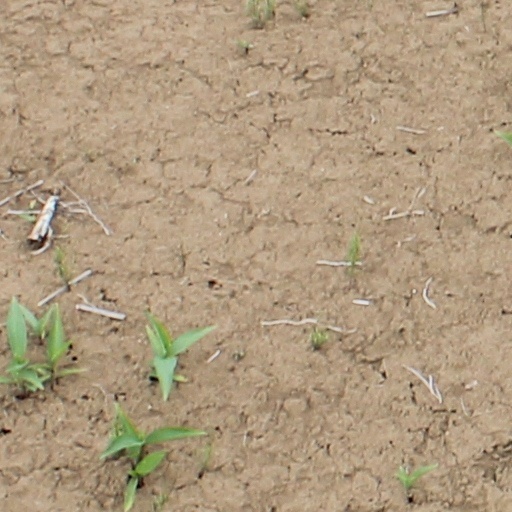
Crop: wheat